Marion Dorn

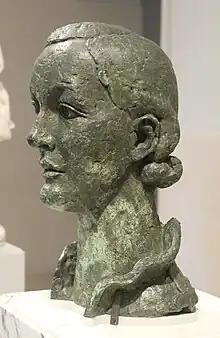
Dorn, about 1930-31, by Frank Dobson

Marion Victoria Dorn also known as Marion Dorn Kauffer (born in Menlo Park, California on December 25, 1896—died in Tangier, Morocco on January 28, 1964) was a textile designer primarily in the form of wall hangings, carpeting and rugs, however she is also known to have produced wallpaper, graphics, and illustrations. Known for her significant contributions to modern British interiors in particular for her 'sculpted' carpets, she contributed to some of the best-known interiors of the time including the Savoy Hotel, Claridges, the Orion and the Queen Mary. In the late 1930s and early 1940s she created moquette fabric designs for use in London Transport passenger vehicles.